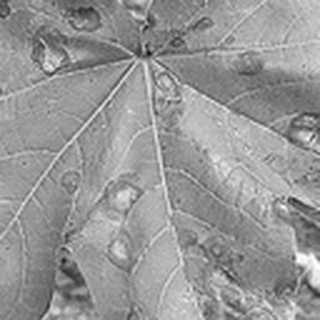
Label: cotton_target_spot